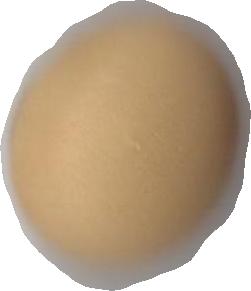
Variety: Dega